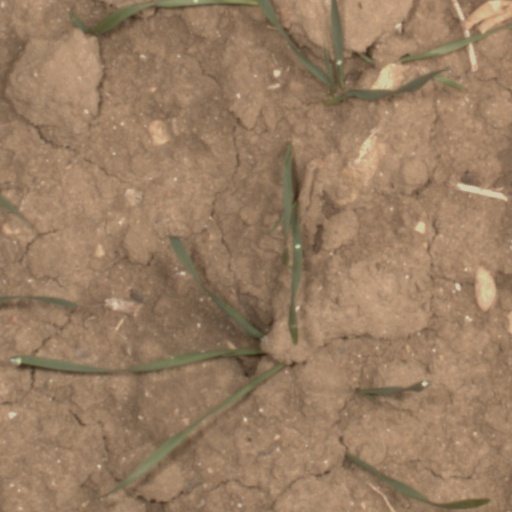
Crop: wheat